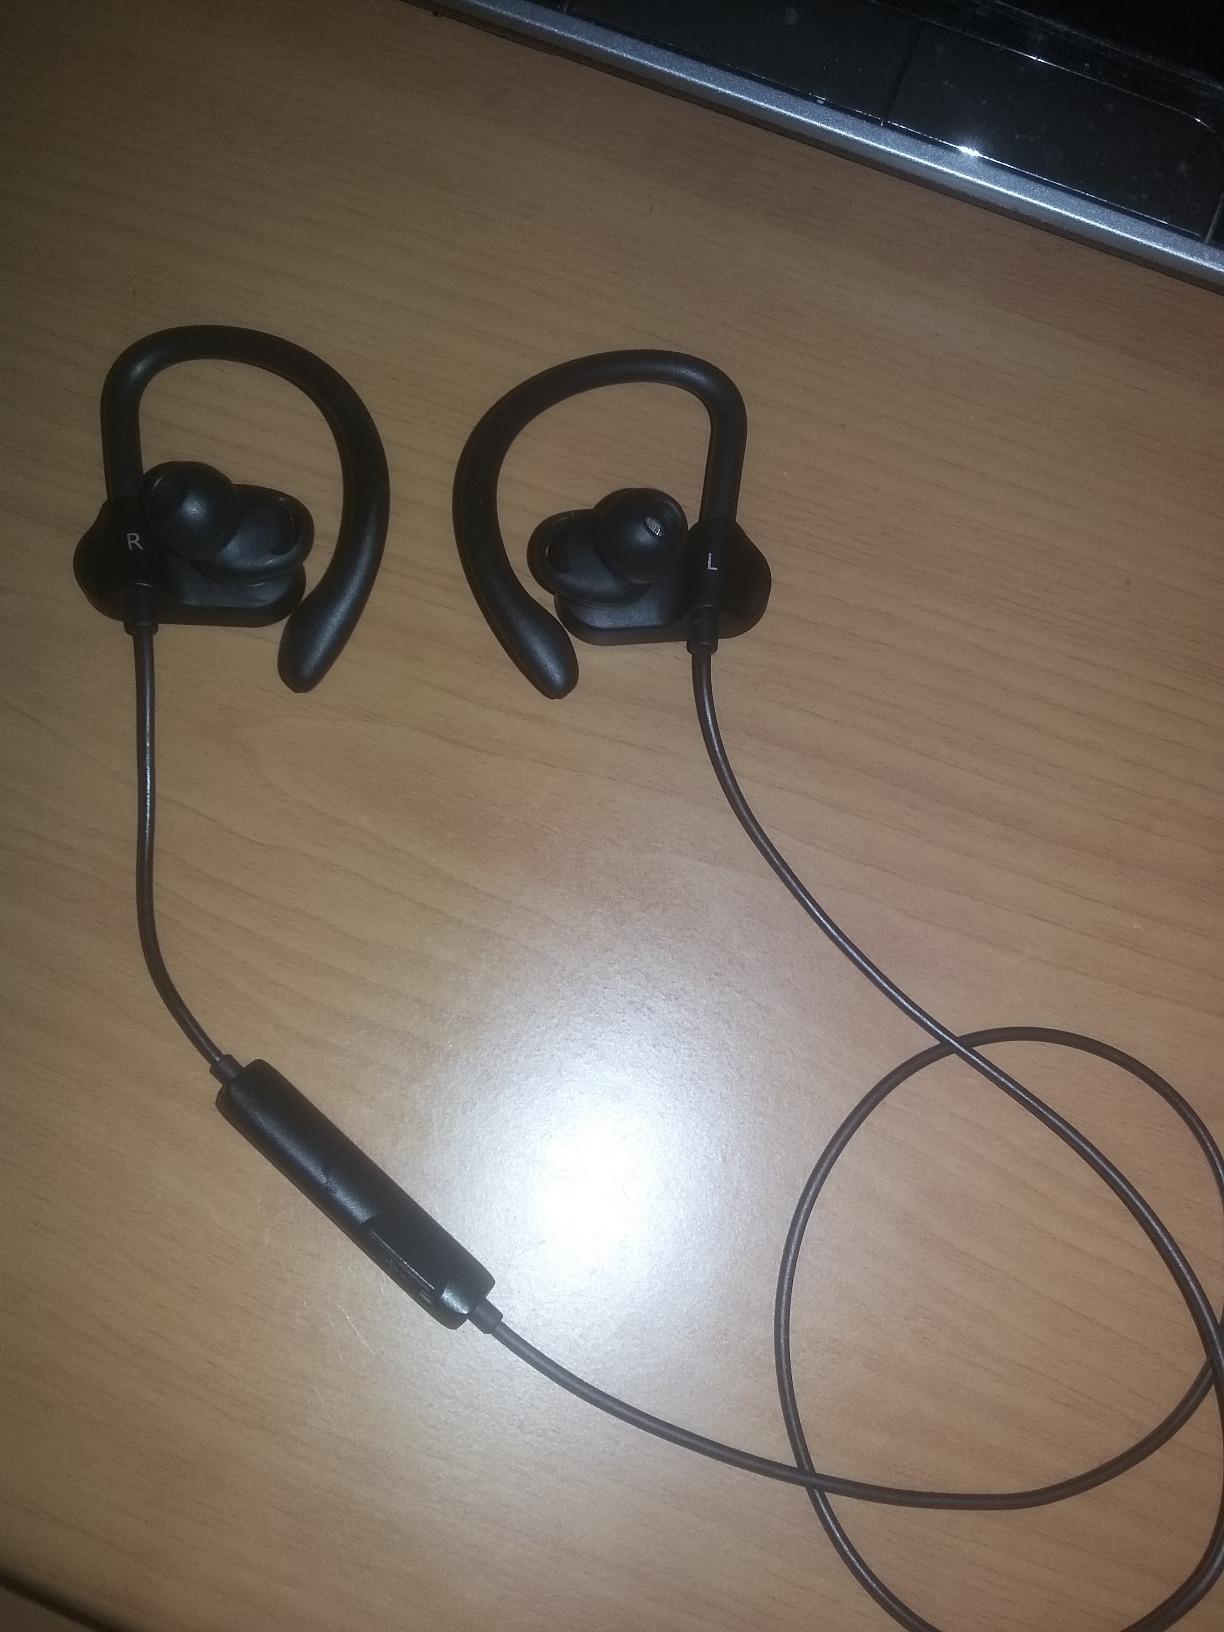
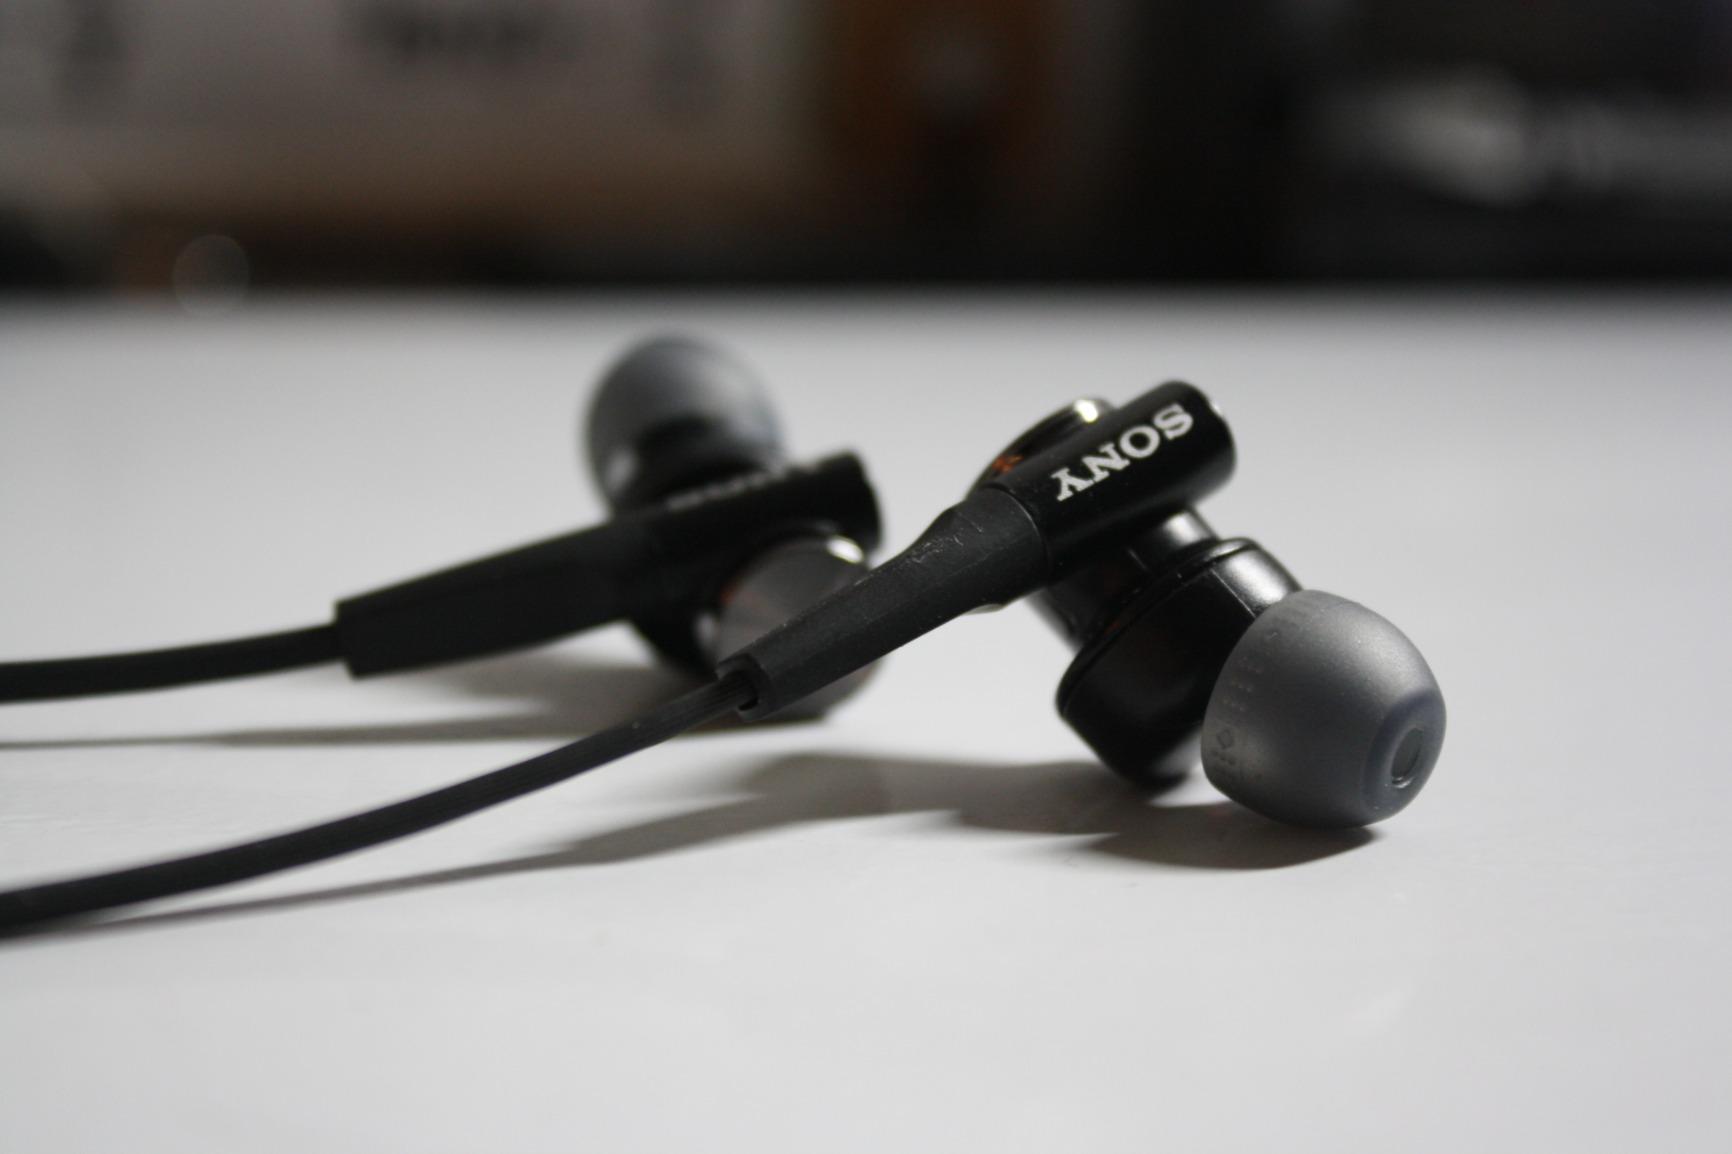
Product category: headphones
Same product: no